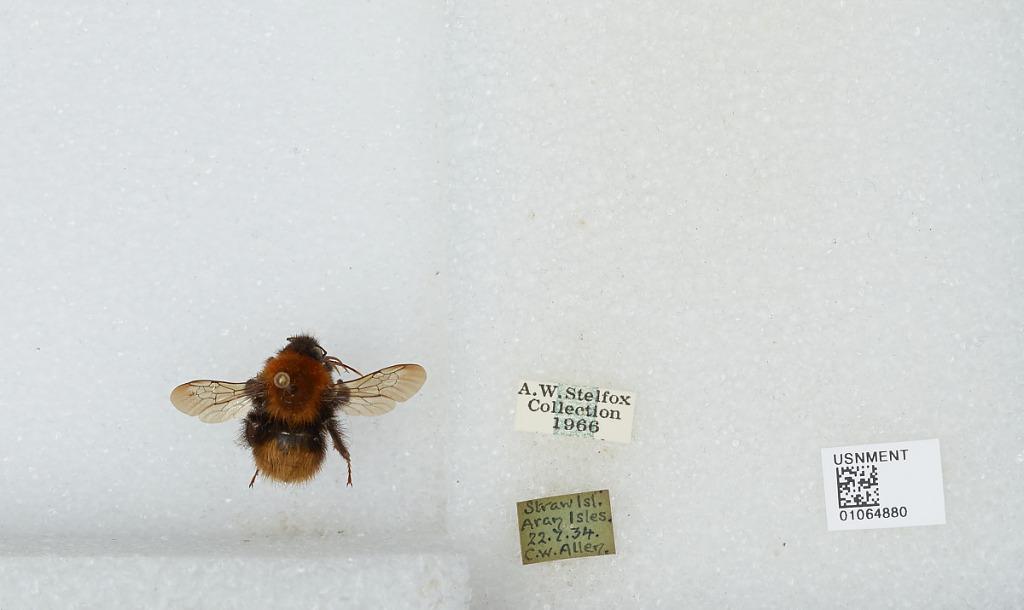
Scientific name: Bombus sp.
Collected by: C. Allen
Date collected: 1934-7-22
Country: Ireland
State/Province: Galway
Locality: Straw Island, Aran Isles
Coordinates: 53.1161, -9.6294